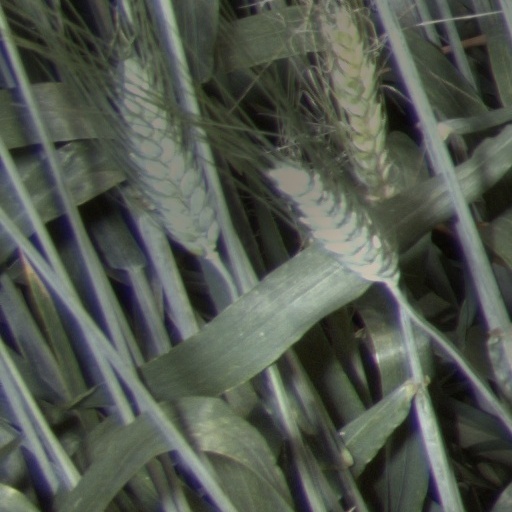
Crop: wheat